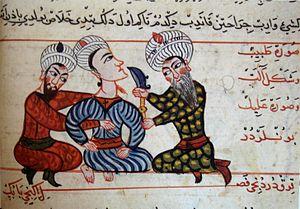
Les maisons de la sagesse sont apparues au début du IXᵉ siècle dans le monde arabe.